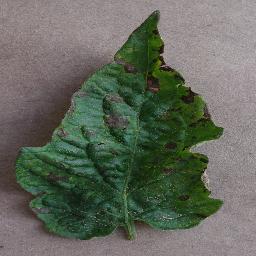
Label: Tomato___Early_blight